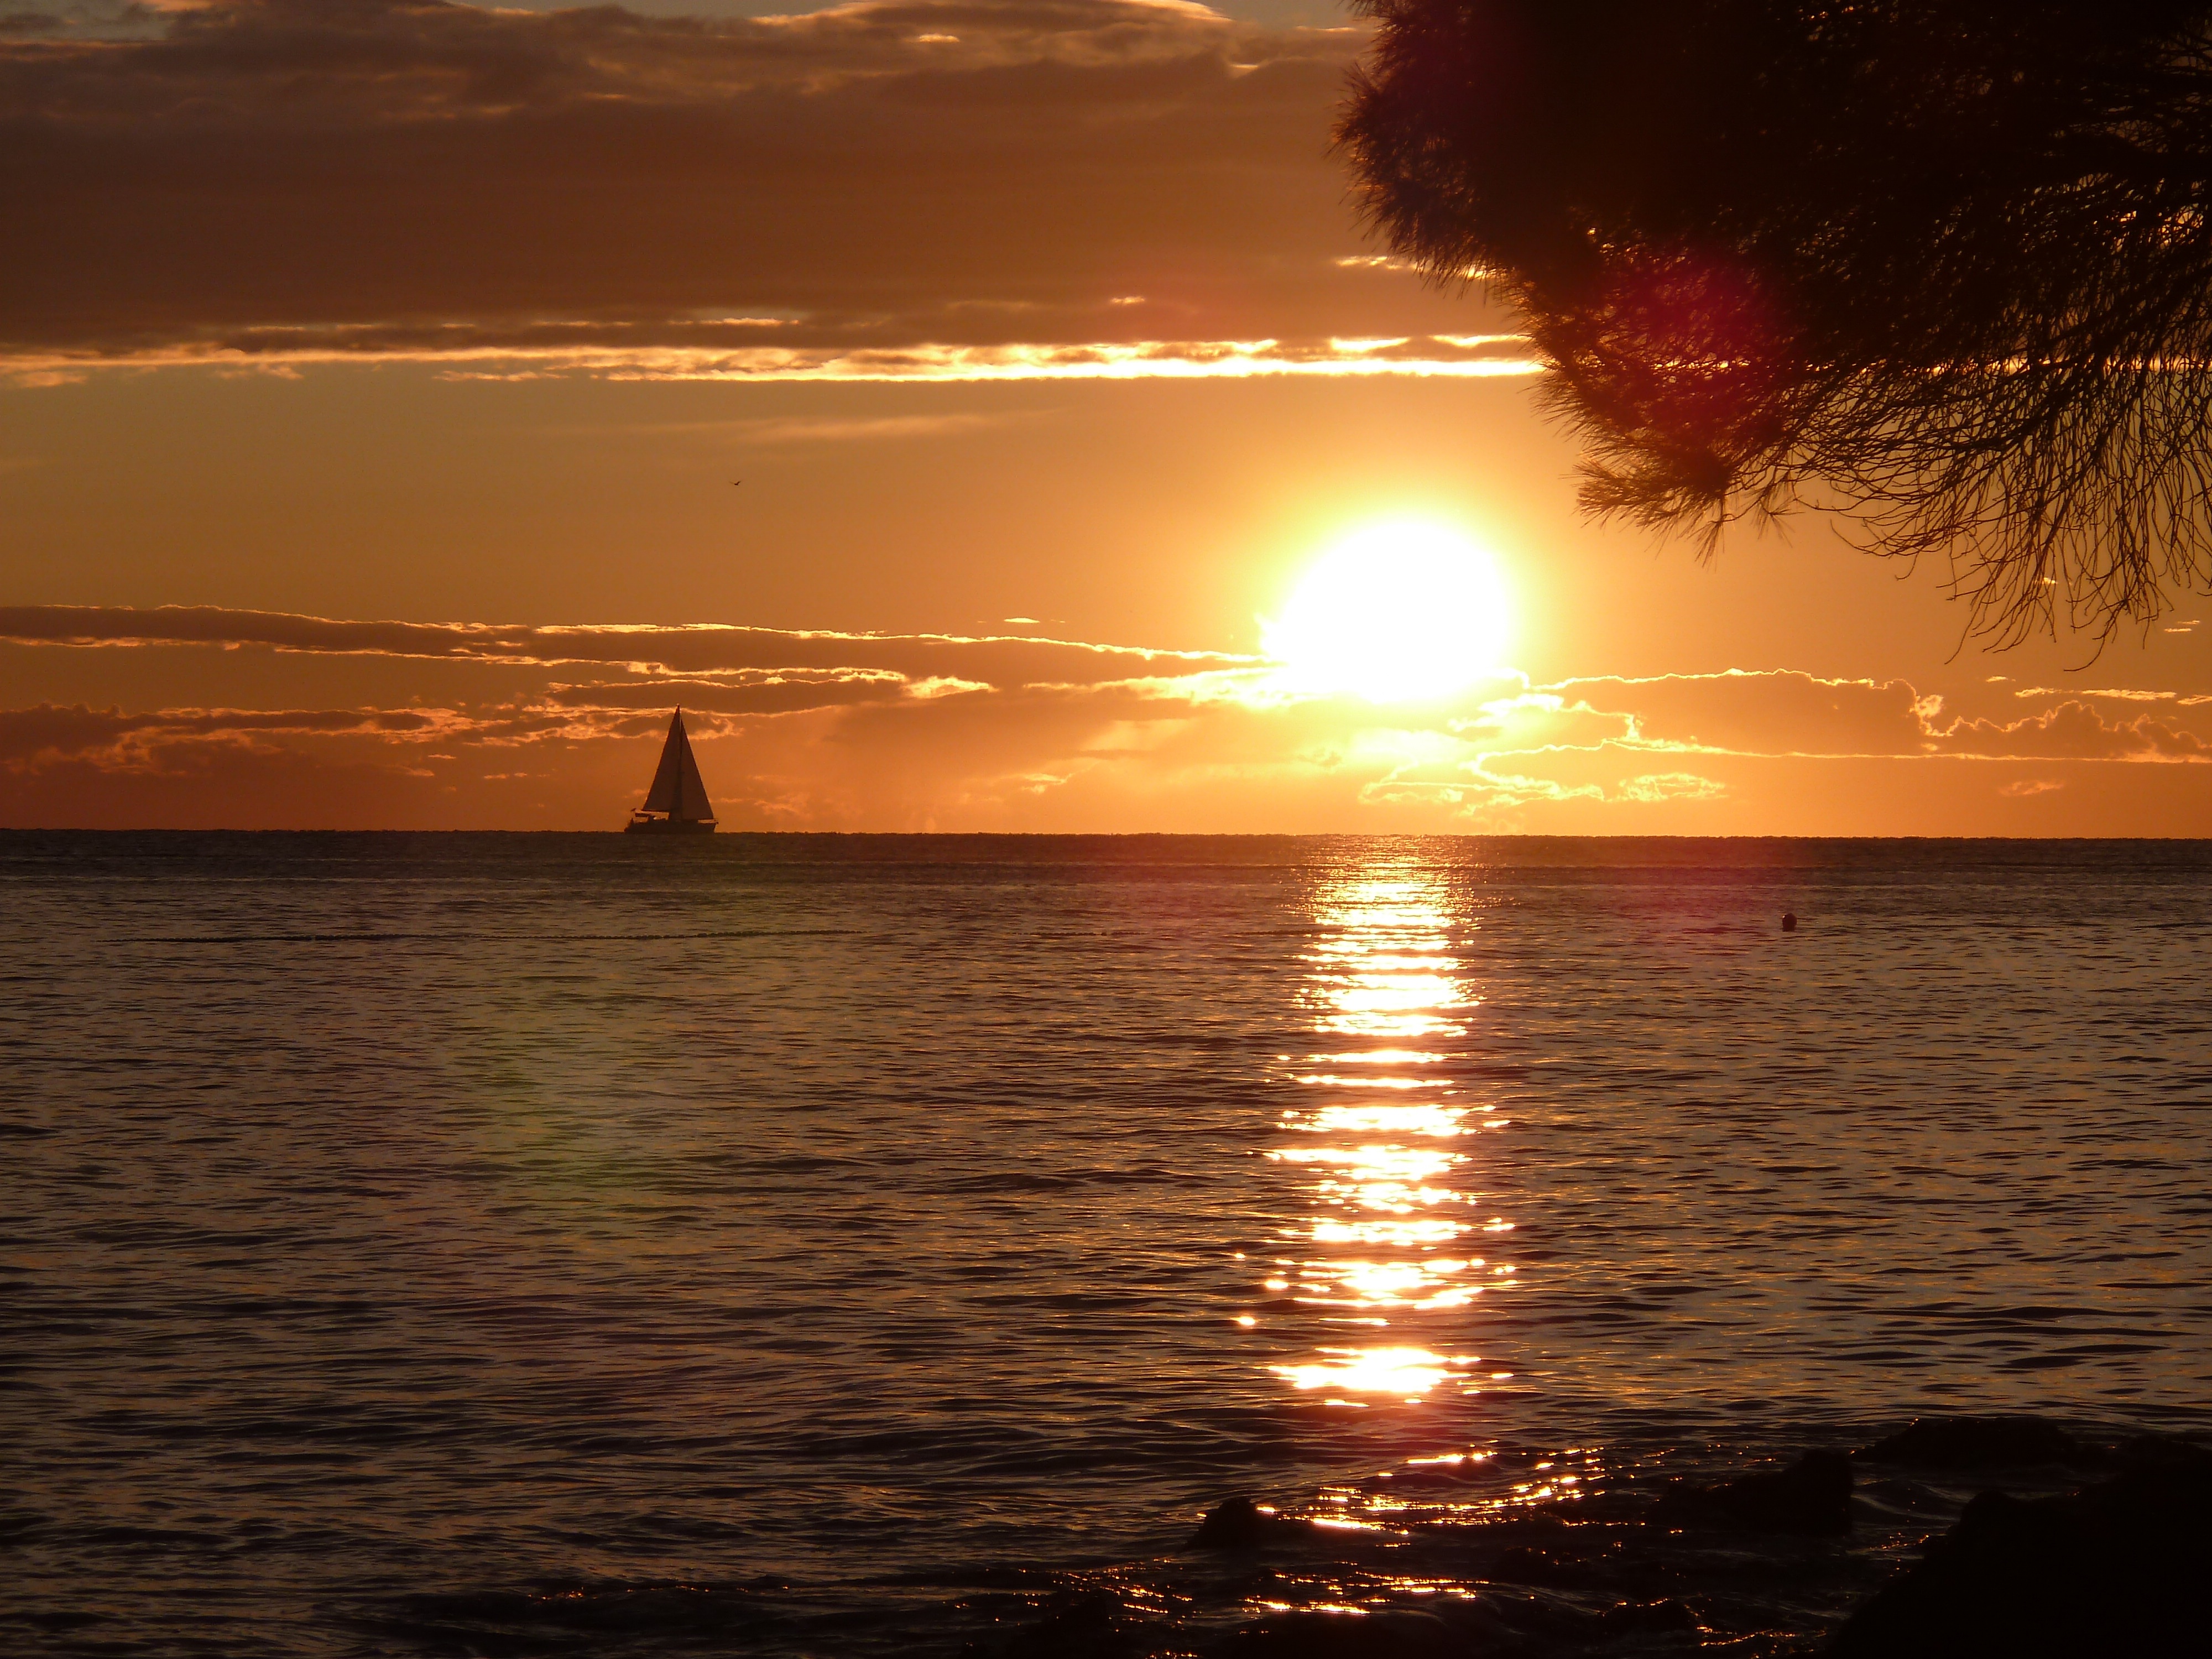
sea, horizon, sun, sunrise, sunset, sunlight, morning, dawn, dusk, evening, reflection, croatia, sailing boat, afterglow, porec